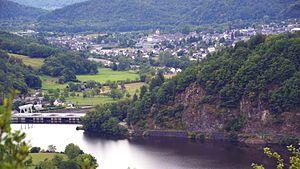
Argentat et son barrage depuis le Roc Castel
Argentat est une ancienne commune française située dans le département de la Corrèze en région Nouvelle-Aquitaine. Ses habitants sont appelés les « Argentacois » et les « Argentacoises ». La ville est traversée par la rivière Dordogne.